Architecture of Jordan

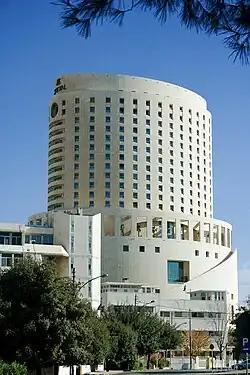

The Treasury or Al-Khazneh is a monument carved out of the sandstone rock face in Petra. It was carved during the reign of the Nabataean King Aretas IV Philopatris at the start of the 1st century AD. It stands at 80 feet wide and 127 feet tall.